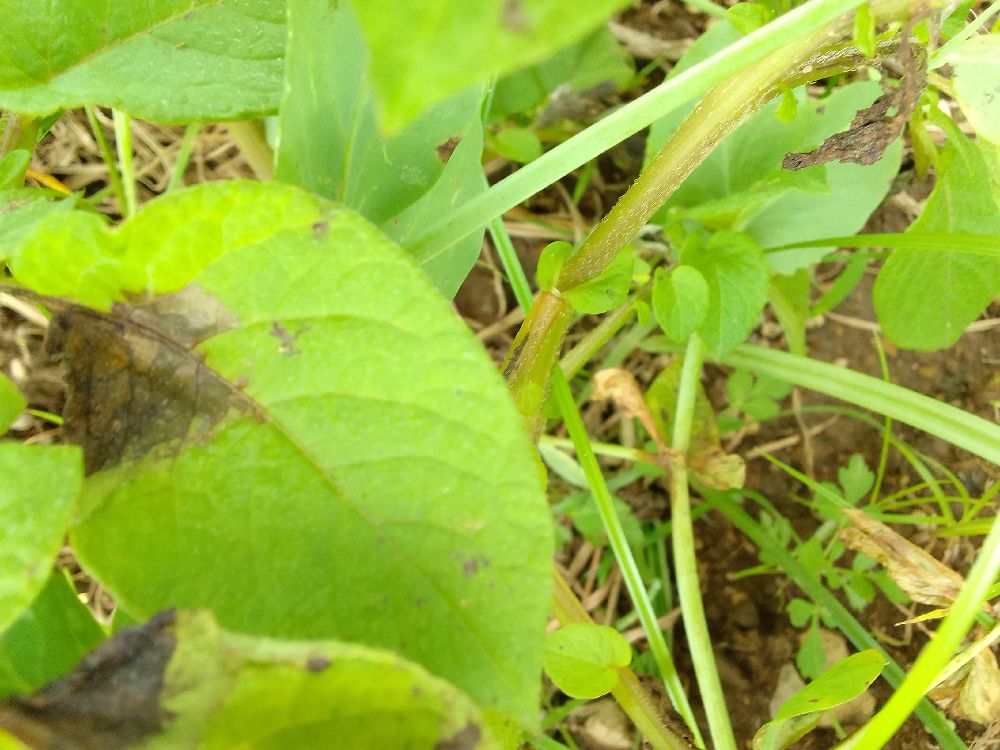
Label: Late blight